Calabarzon

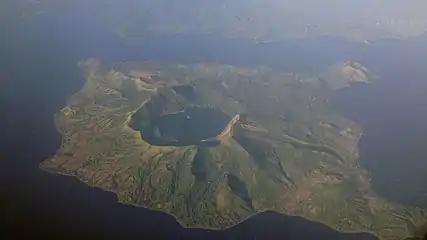
Aerial view of the Taal Volcano

The Batangas area is mostly elevated, with small low flat lands and scattered mountain areas. Batangas is also home to the Taal Volcano, a complex volcano and one of the 16 Decade Volcanoes. The Taal Volcano is situated within Taal Lake, making Taal a third-order island, and possibly one of the largest in the world. Other islands in Batangas are Verde Island, near the Isla Verde Passage, and Fortune Island in Nasugbu. Batangas borders Cavite via Mount Pico de Loro, known for the views that could be found in its summit. Mount Macolod and Mount Batulao can also be found in Batangas.